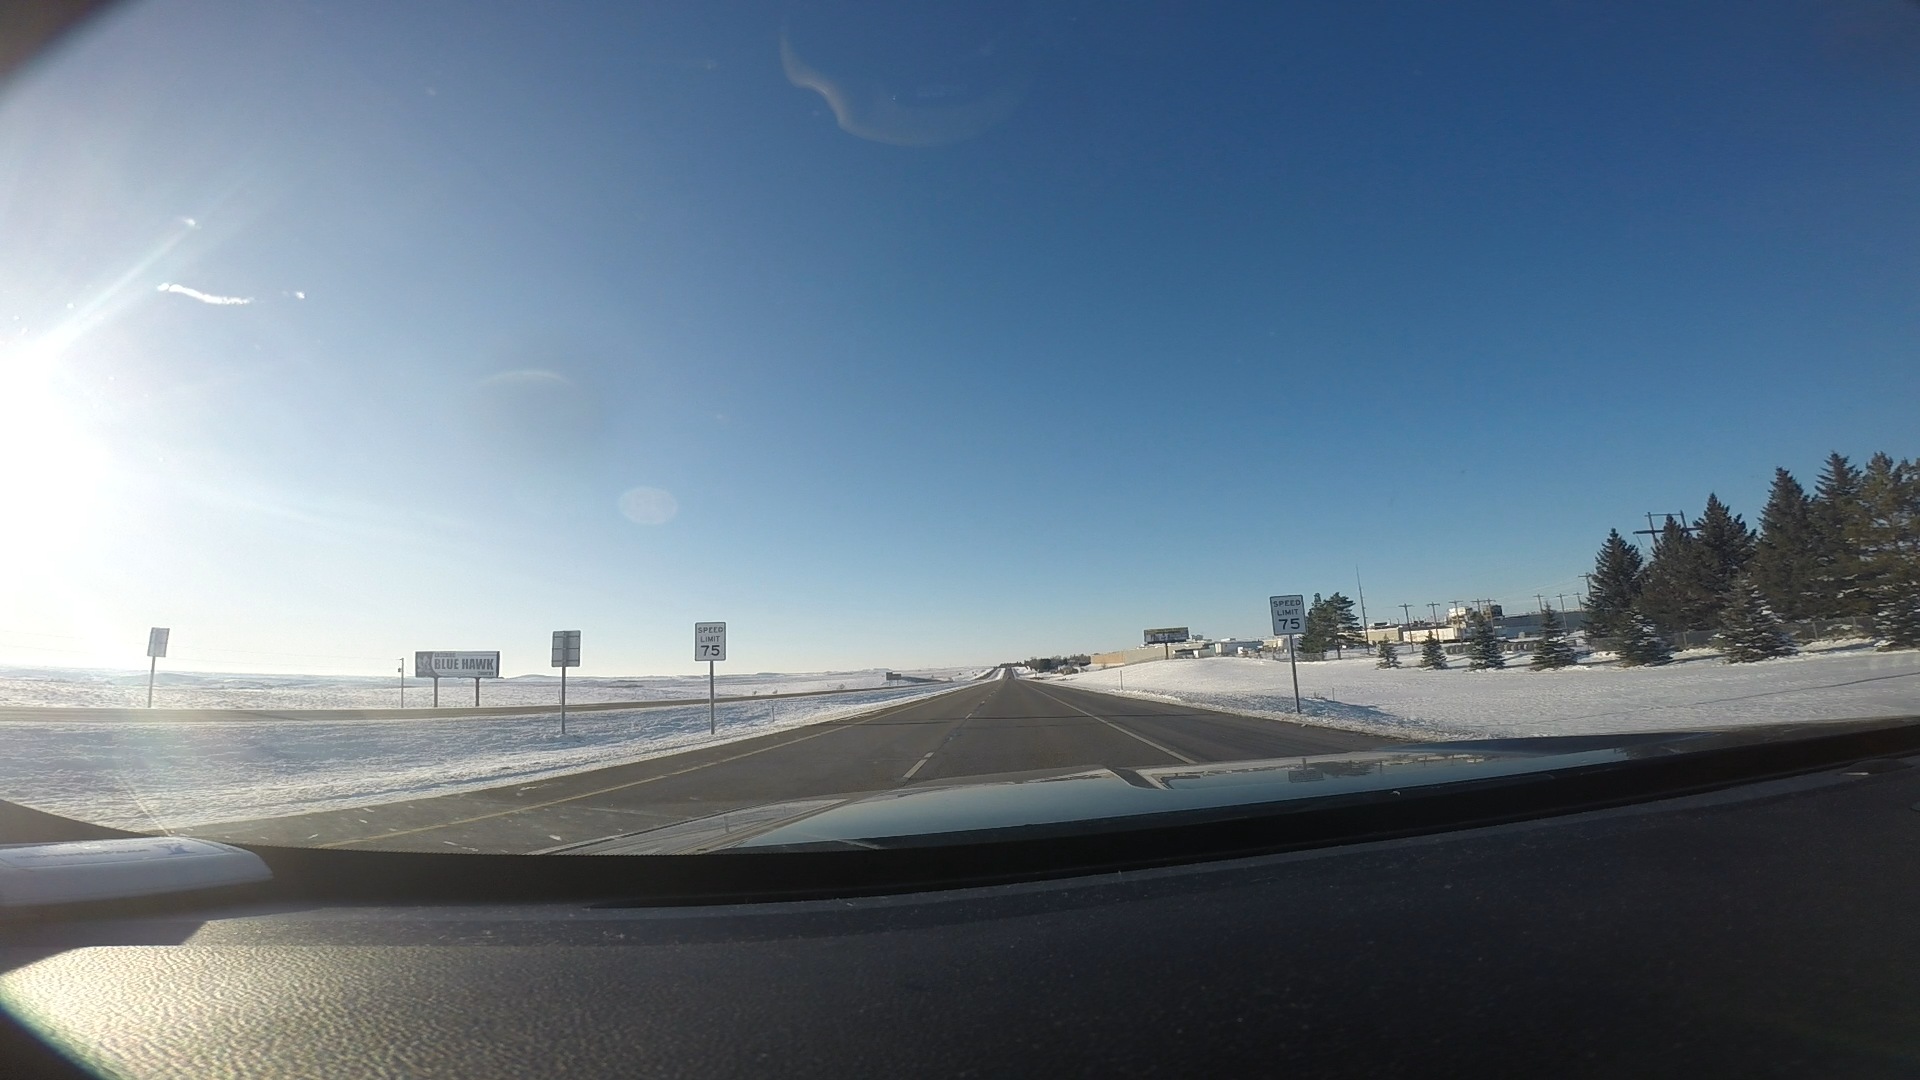
Speed limit sign label: mph75